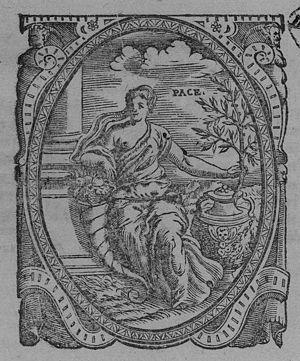
Francesco Franceschi est un imprimeur de la Renaissance italienne.